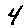
Label: 4